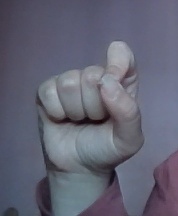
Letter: fa